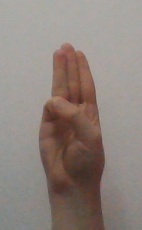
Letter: thaa